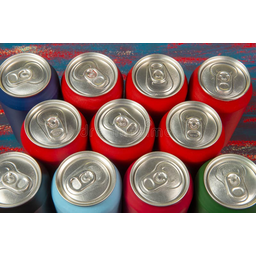
Label: metal